HNLMS Van Galen (1928)

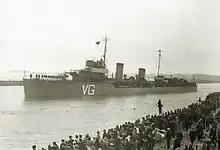
"Van Galen" in 1930

"Van Galen" was laid down on 28 May 1927 at the "Fijenoord" shipyard in Rotterdam, and launched on 28 June 1928. The ship was commissioned on 22 October 1929.